Carice van Houten

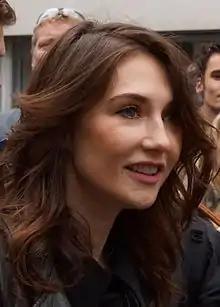
Carice van Houten in 2013

Van Houten played her first leading role in Martin Koolhoven's TV film "Suzy Q". She won a Golden Calf for her part as Suzy. She also won the Pisuisse Award and the Top Naeff Award for her stage acting and another Golden Calf for her part as the kitten that becomes a woman in "Miss Minoes" (2001). The first time she could be seen in cinemas in the U.S. was when Martin Koolhoven's "AmnesiA" (2001) got a small theatrical release.